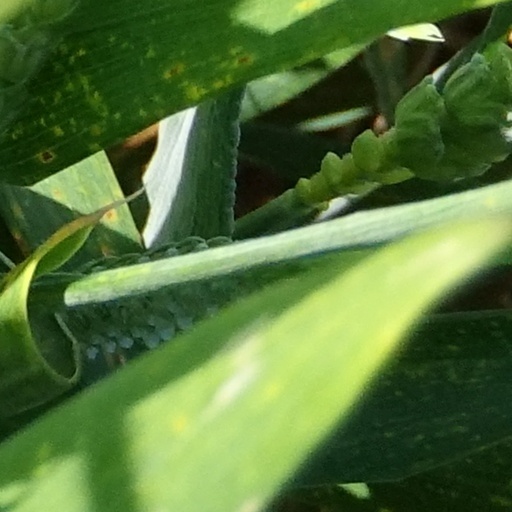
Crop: wheat